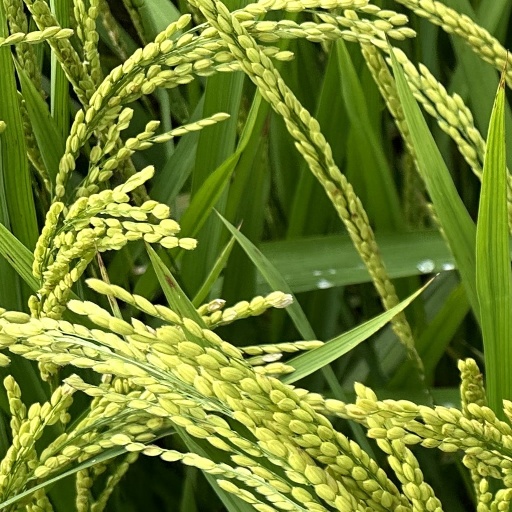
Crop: rice